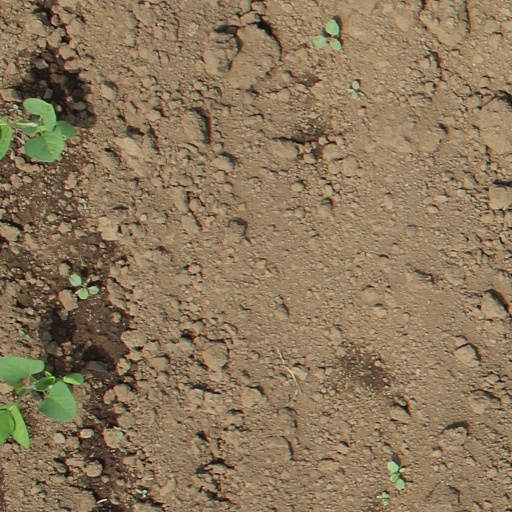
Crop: soybean